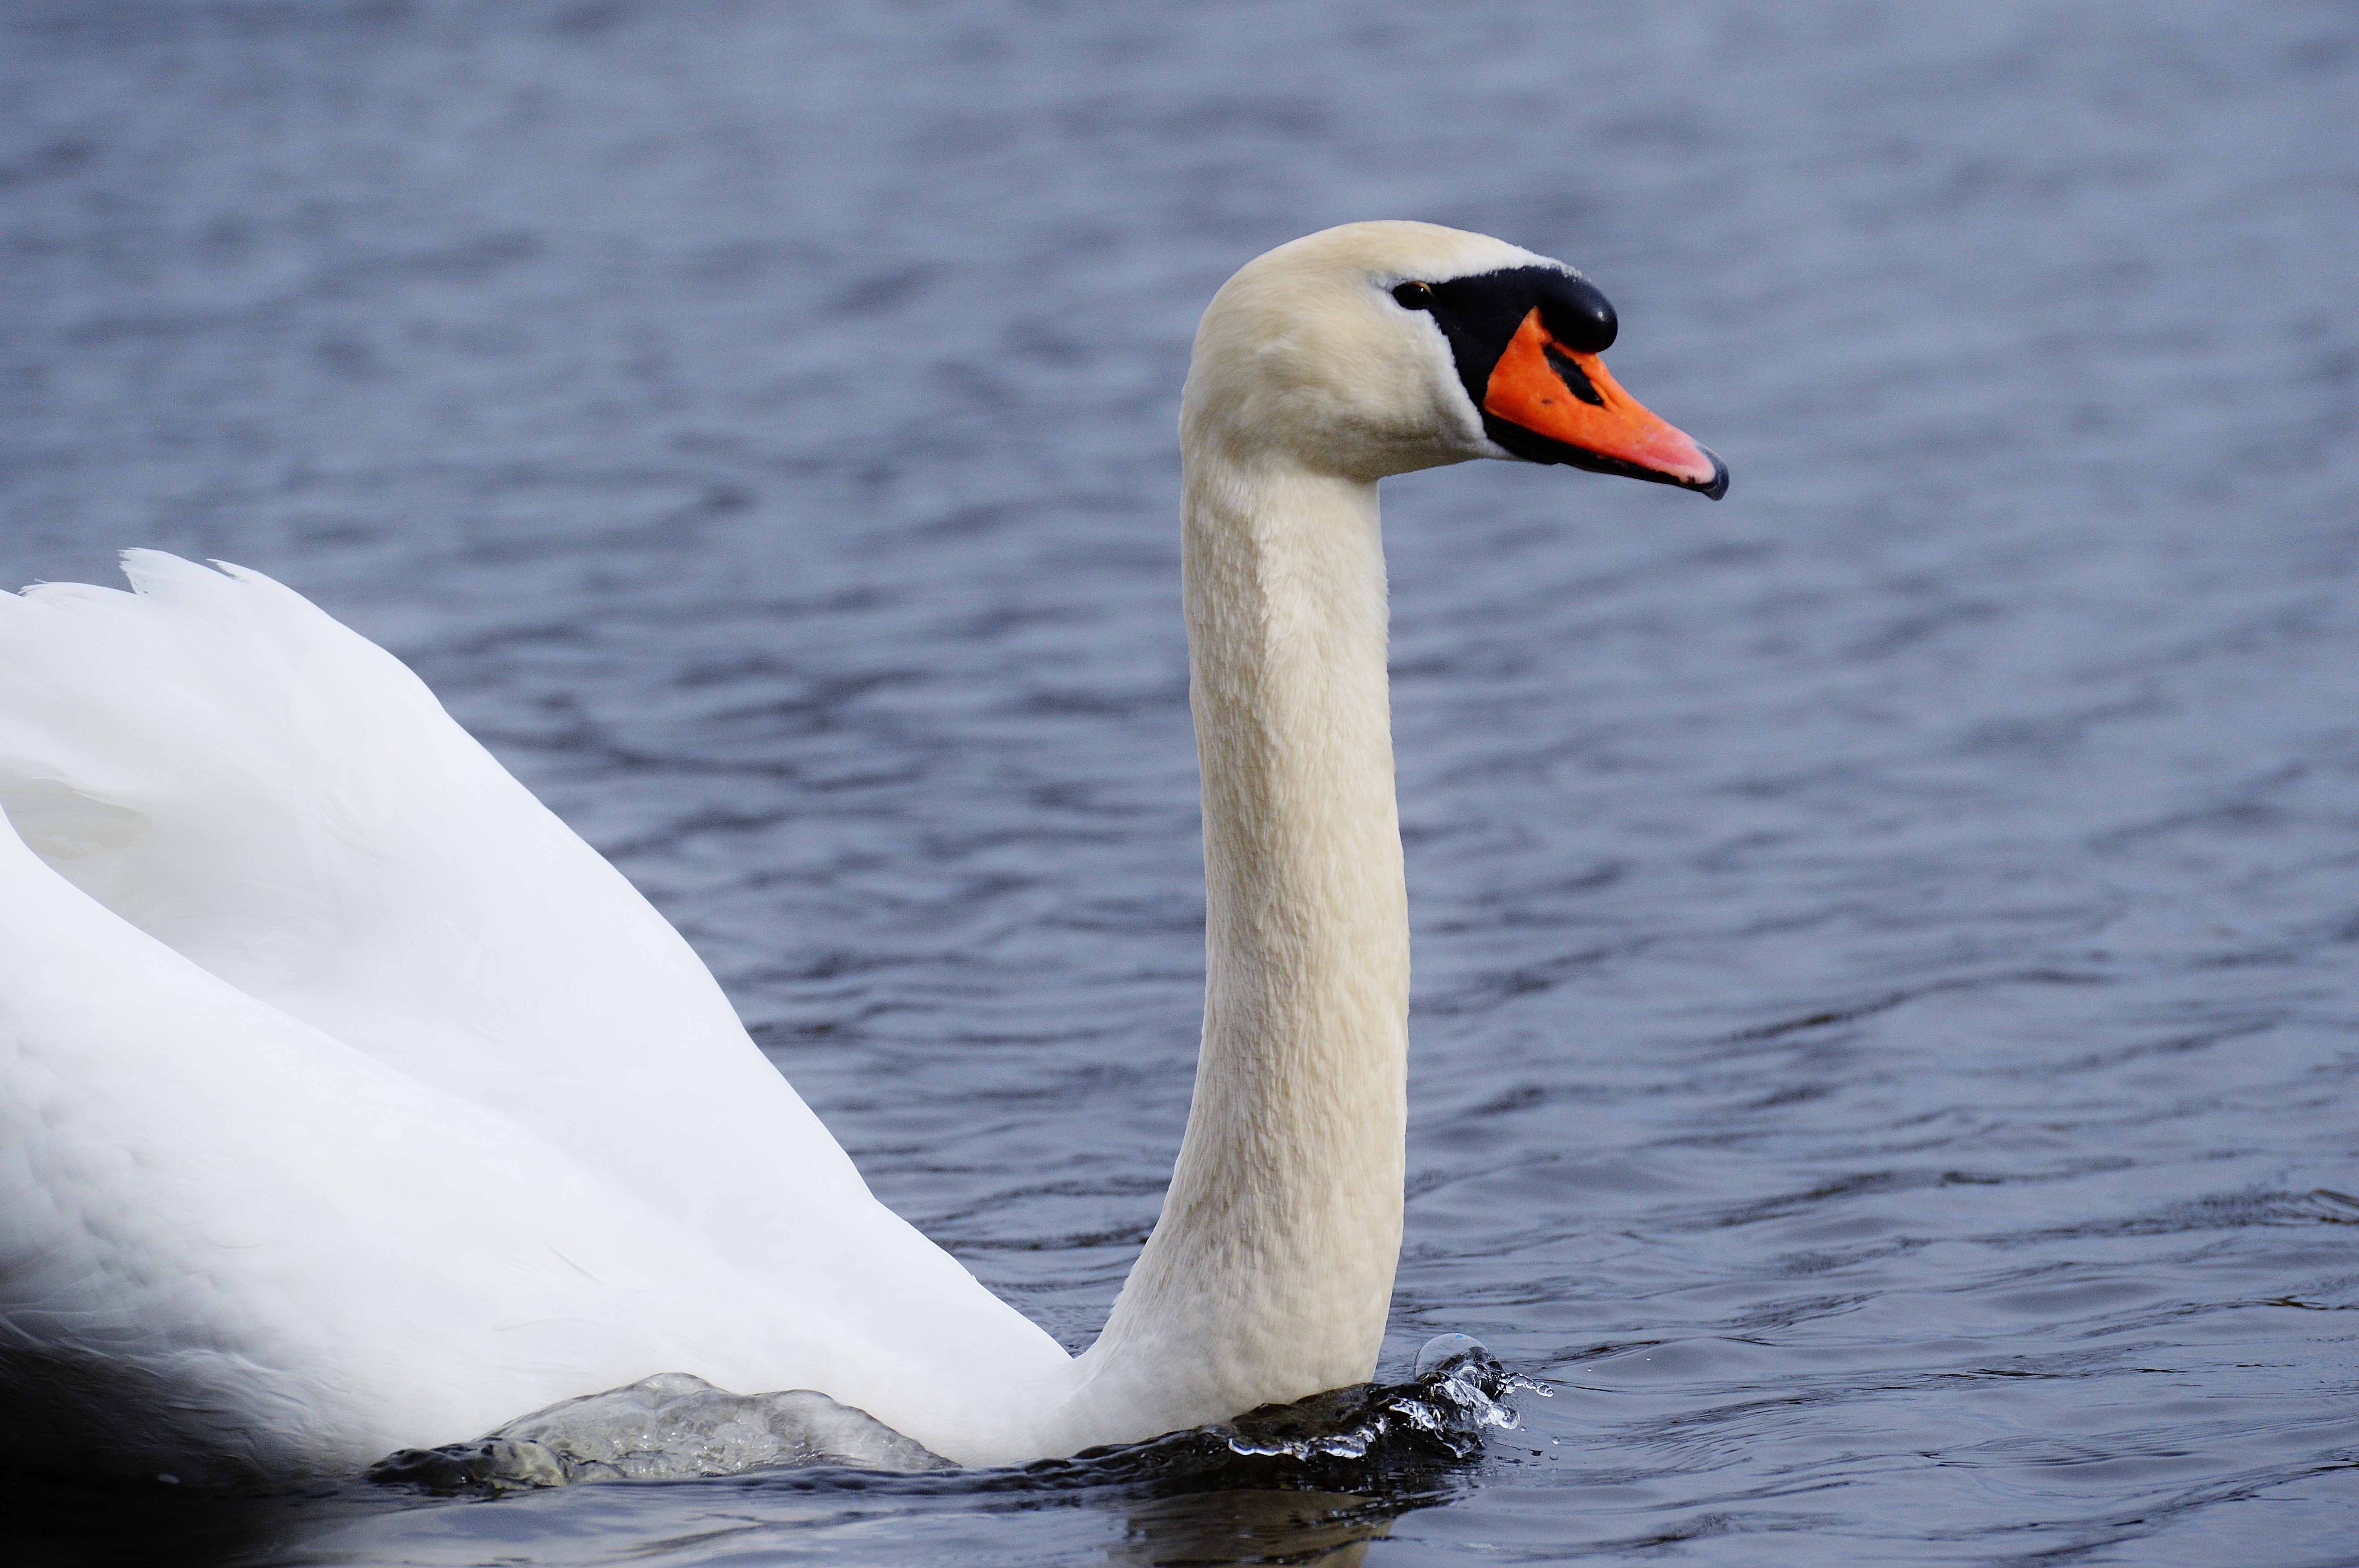
water, nature, bird, wing, lake, animal, beak, feather, fauna, swan, swans, vertebrate, waterfowl, waters, water bird, animal world, pride, schwimmvogel, ducks geese and swans